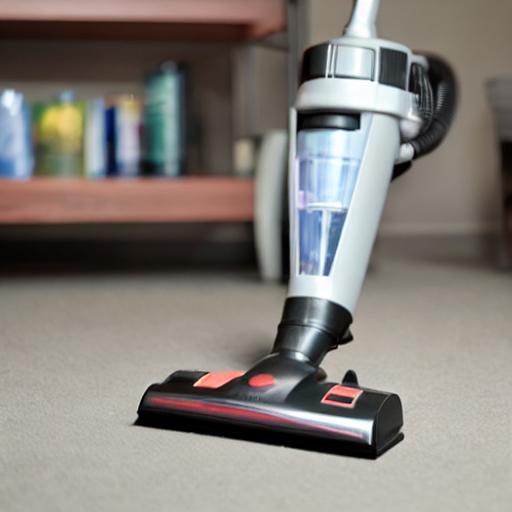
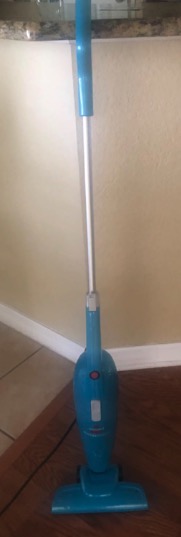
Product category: items_vacuum
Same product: no